Maicon (footballer, born May 1988)

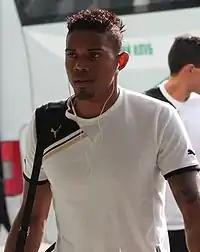
Maicon in 2011

Maicon Pereira de Oliveira (8 May 1988 – 8 February 2014) commonly known as Maicon, was a Brazilian professional footballer who played as a forward in the Ukrainian Premier League for most of his professional career.